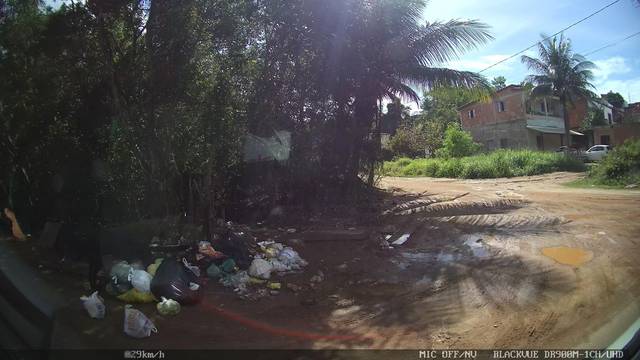
Region: Brazil
Coordinates: -20.662, -40.515